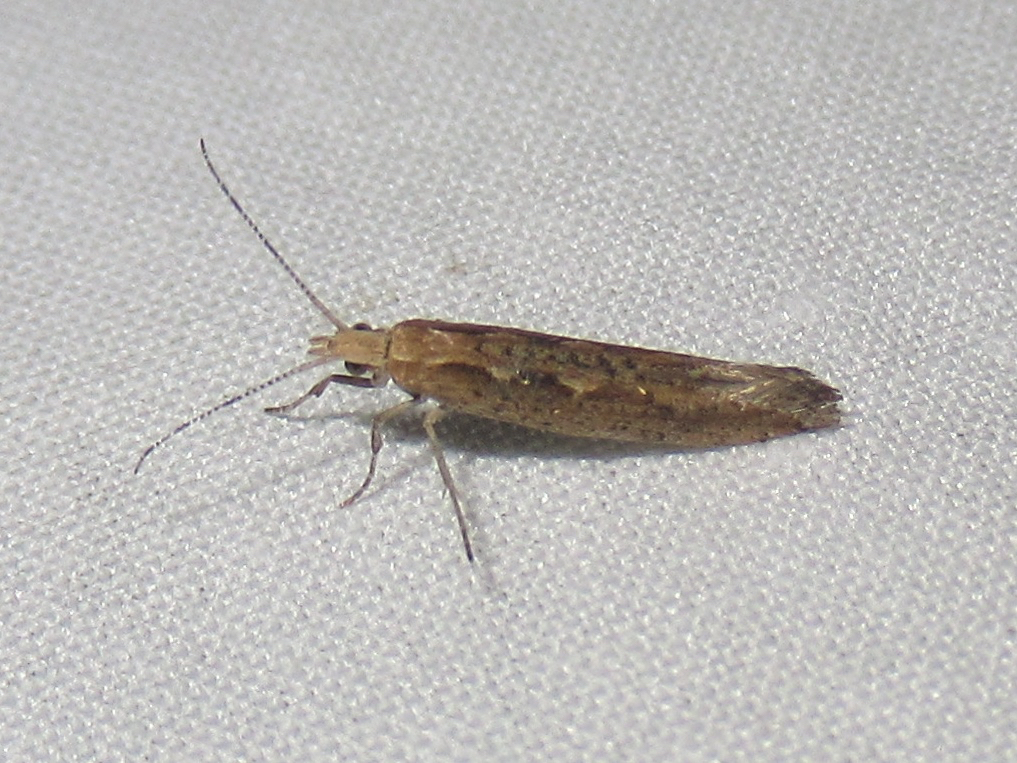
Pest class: diamondback_moth